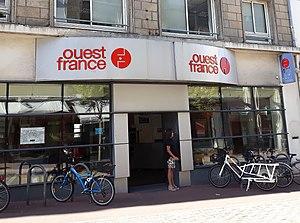
siège de la rédaction lorientaise de Ouest-France
Ouest-France est un quotidien régional français, édité à Rennes et vendu dans les régions de l'Ouest de la France, ainsi qu'à Paris. Il est, depuis 1975, le premier quotidien français en termes de diffusion, avec en moyenne 646 853 exemplaires diffusés chaque jour en 2019. Il est édité par le groupe Sipa - Ouest-France, propriété de l'Association pour le soutien des principes de la démocratie humaniste, contrôlée par la famille Hutin. Il bénéficie, comme la plupart des journaux, de subventions de la part de l'État français. En 2019, il reçoit 3 989 248 € de subventions directes.